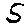
Label: 5